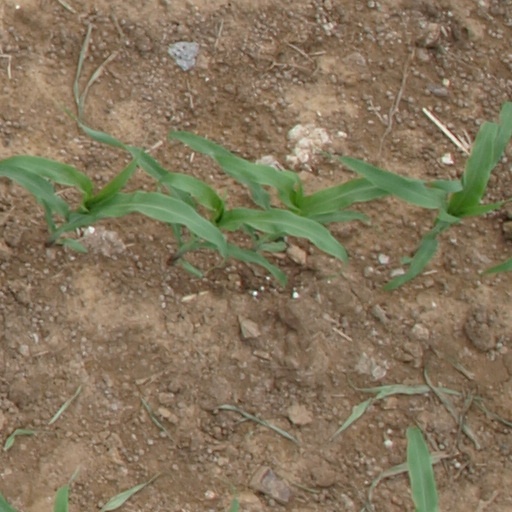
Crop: maize; corn